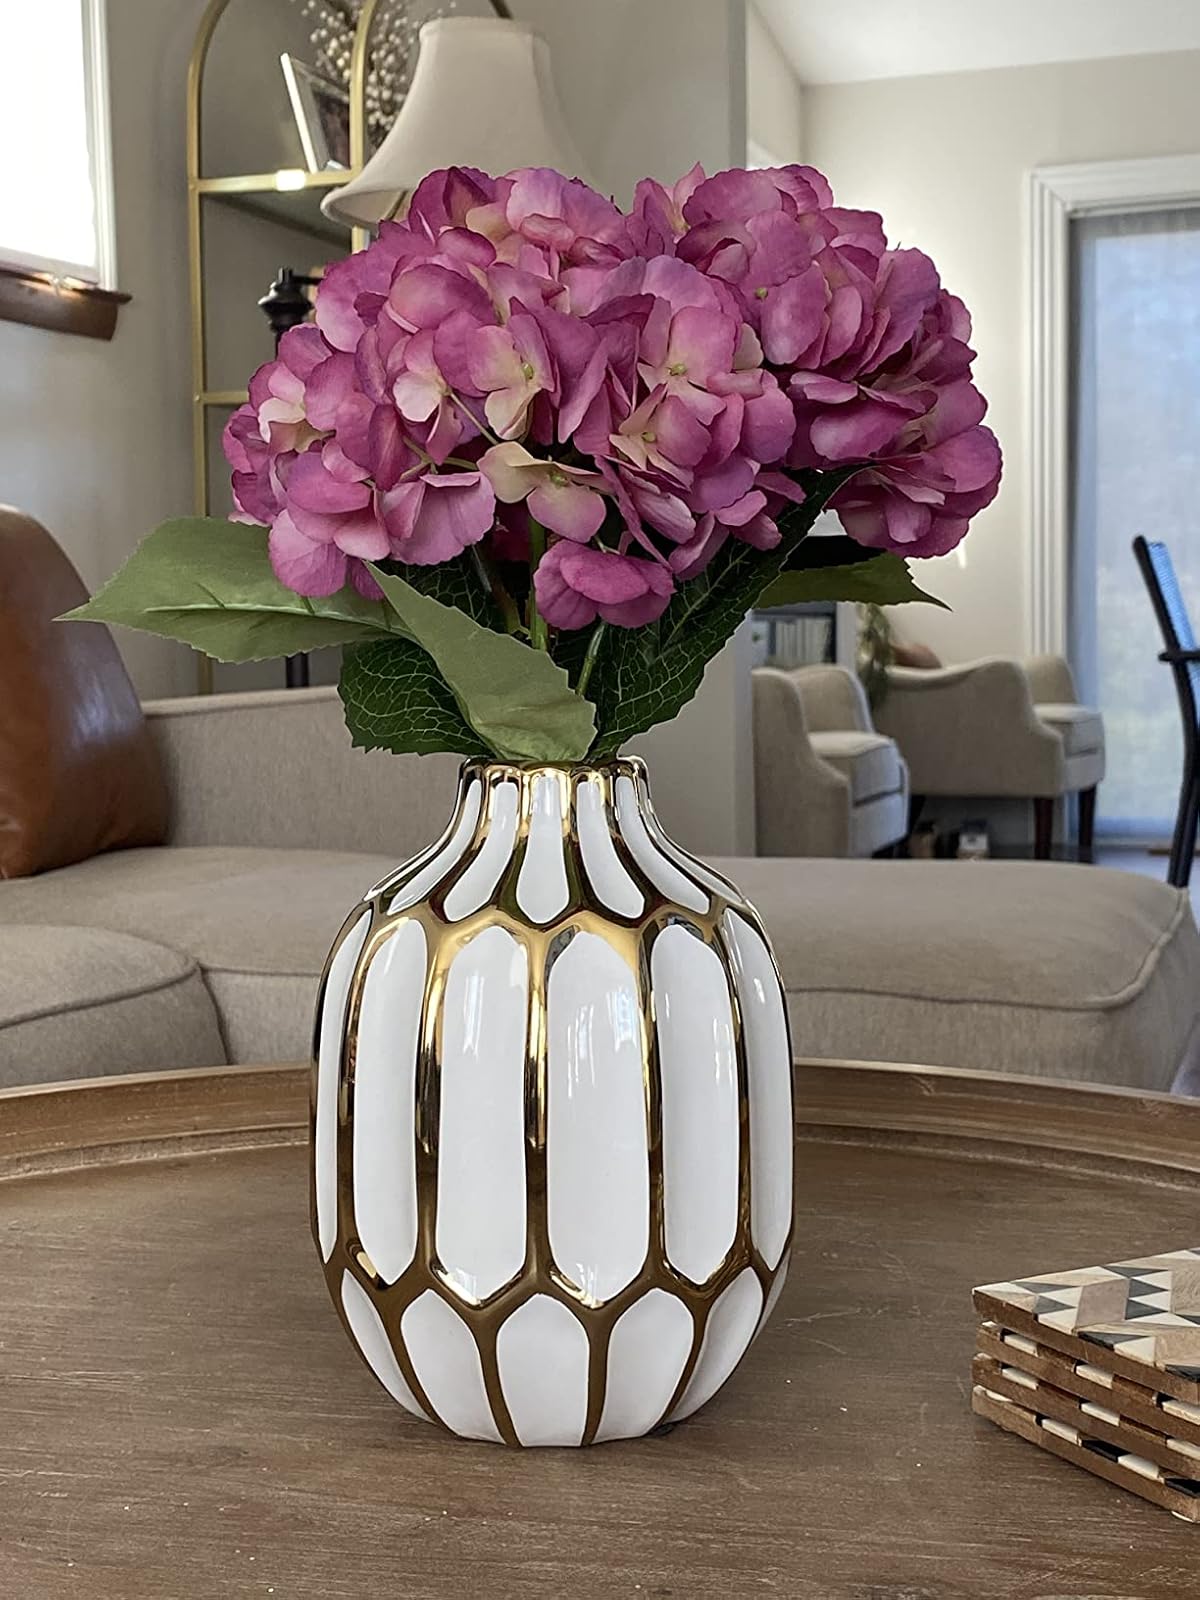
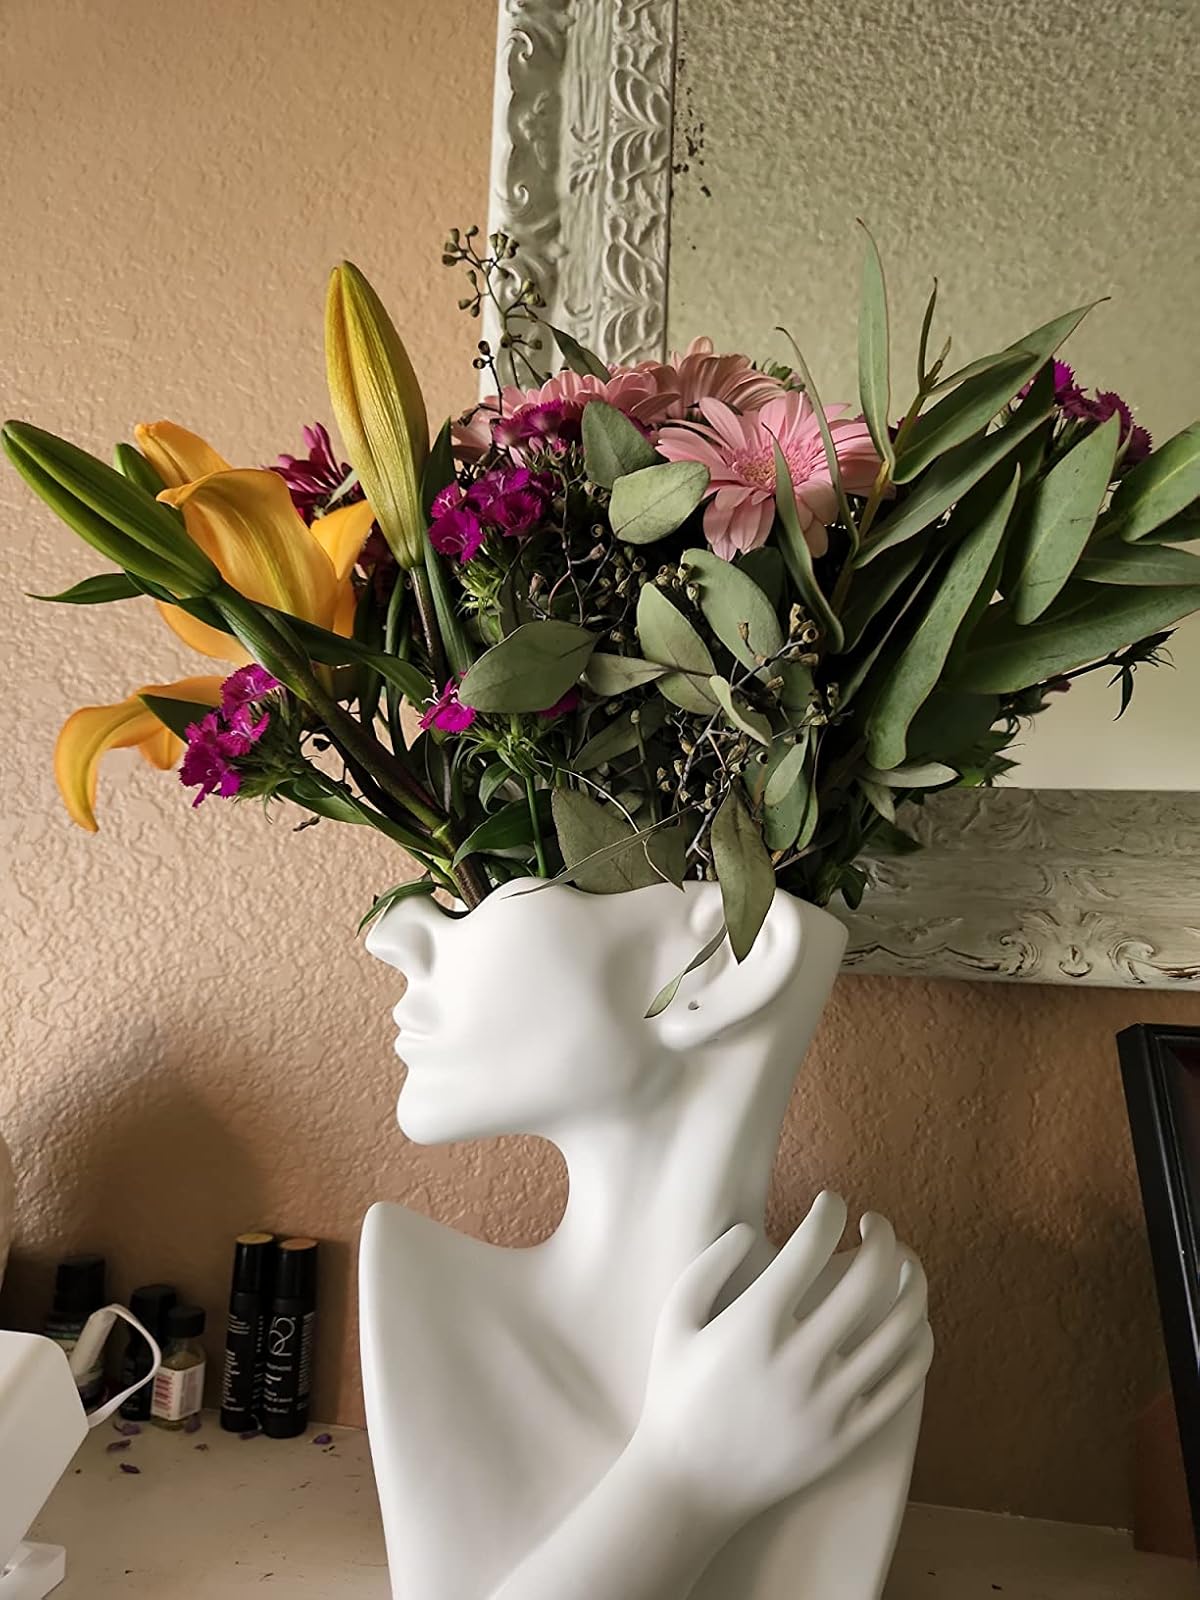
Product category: vase
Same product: no